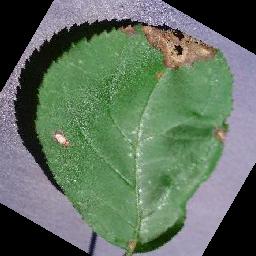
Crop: apple
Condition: black_rot